University of Klagenfurt

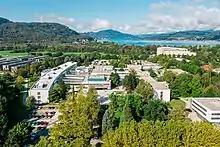
The University of Klagenfurt and the adjacent Lakeside Science & Technology Park (2019)

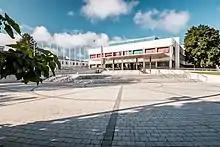
Main entrance (2019)

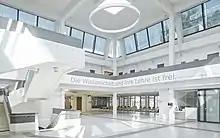
Foyer, main building (2018)

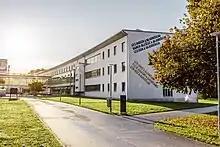
South Wing (seen from the West) with public art by Lawrence Weiner

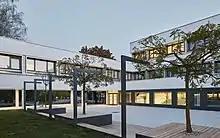
Courtyard between Central Wing and North Wing (2018)

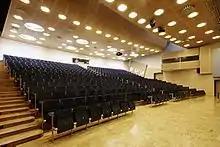
Lecture Hall A (South Wing)

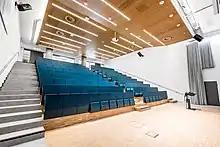
Lecture Hall 1 (Central Wing)

With the Protestant "collegium sapientiae et pietatis" founded in 1552, Klagenfurt hosted one of the oldest gymnasiums in Austria (today's Europagymnasium), directed by Hieronymus Megiser from 1593 to 1601, but had no ancient university tradition.